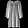
Label: Shirt